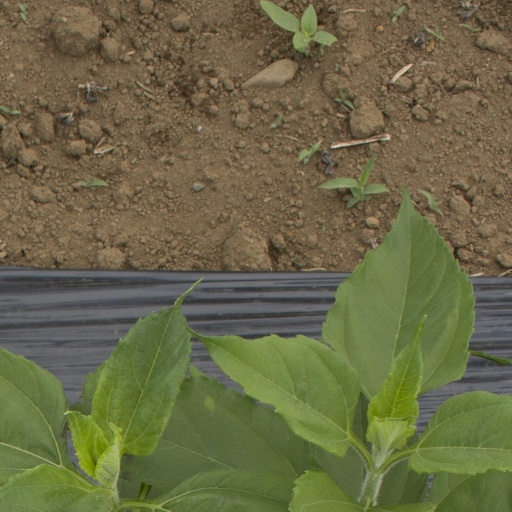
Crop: Jerusalem artichoke